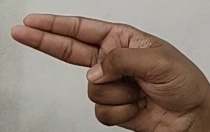
ASL sign: H